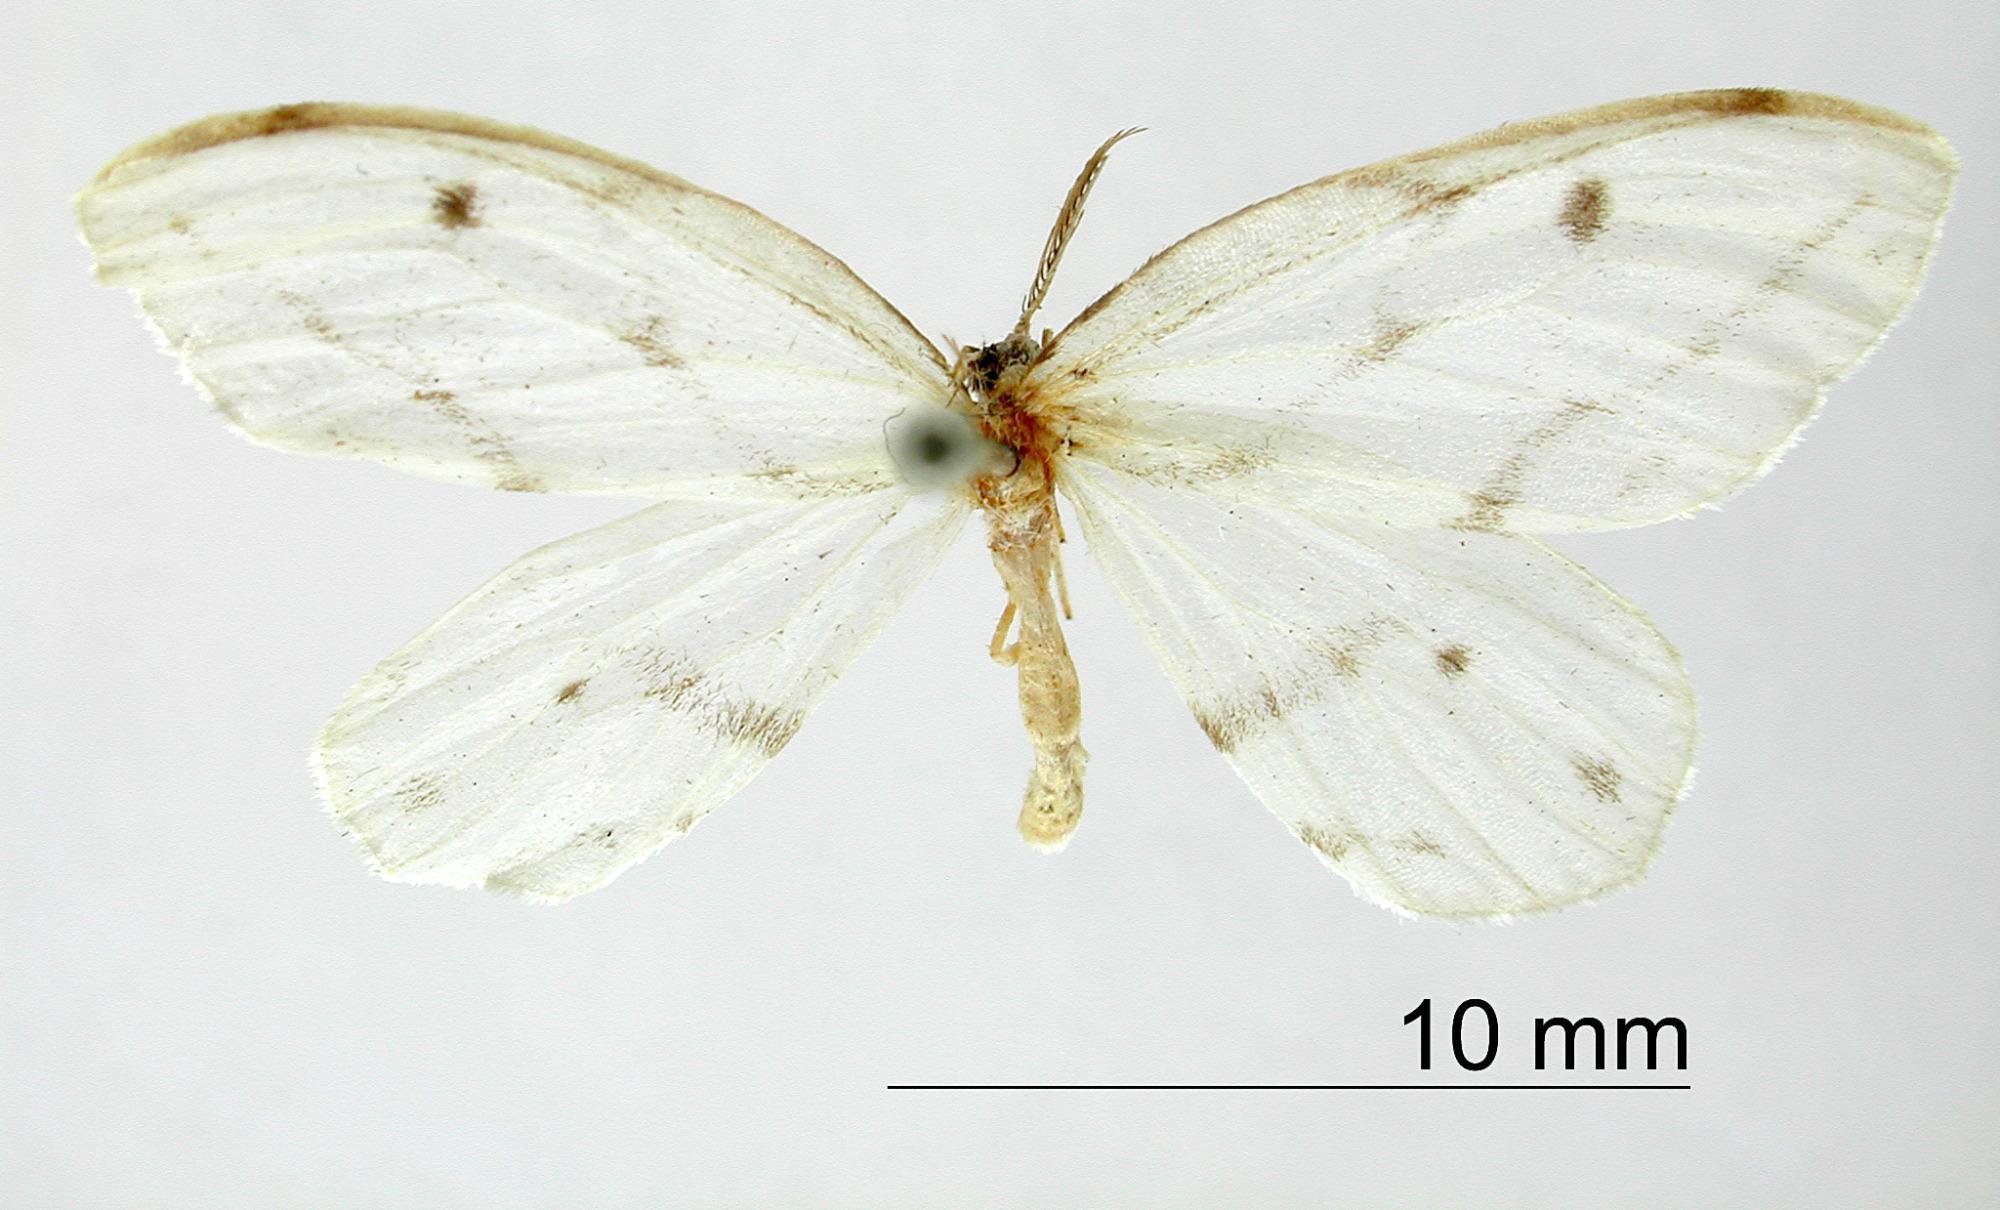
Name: Leucula cachiaria
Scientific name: Leucula cachiaria Schaus, 1912
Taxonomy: Animalia, Arthropoda, Insecta, Lepidoptera, Geometridae, Ennominae
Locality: Cachi, Costa Rica, Costa Rica